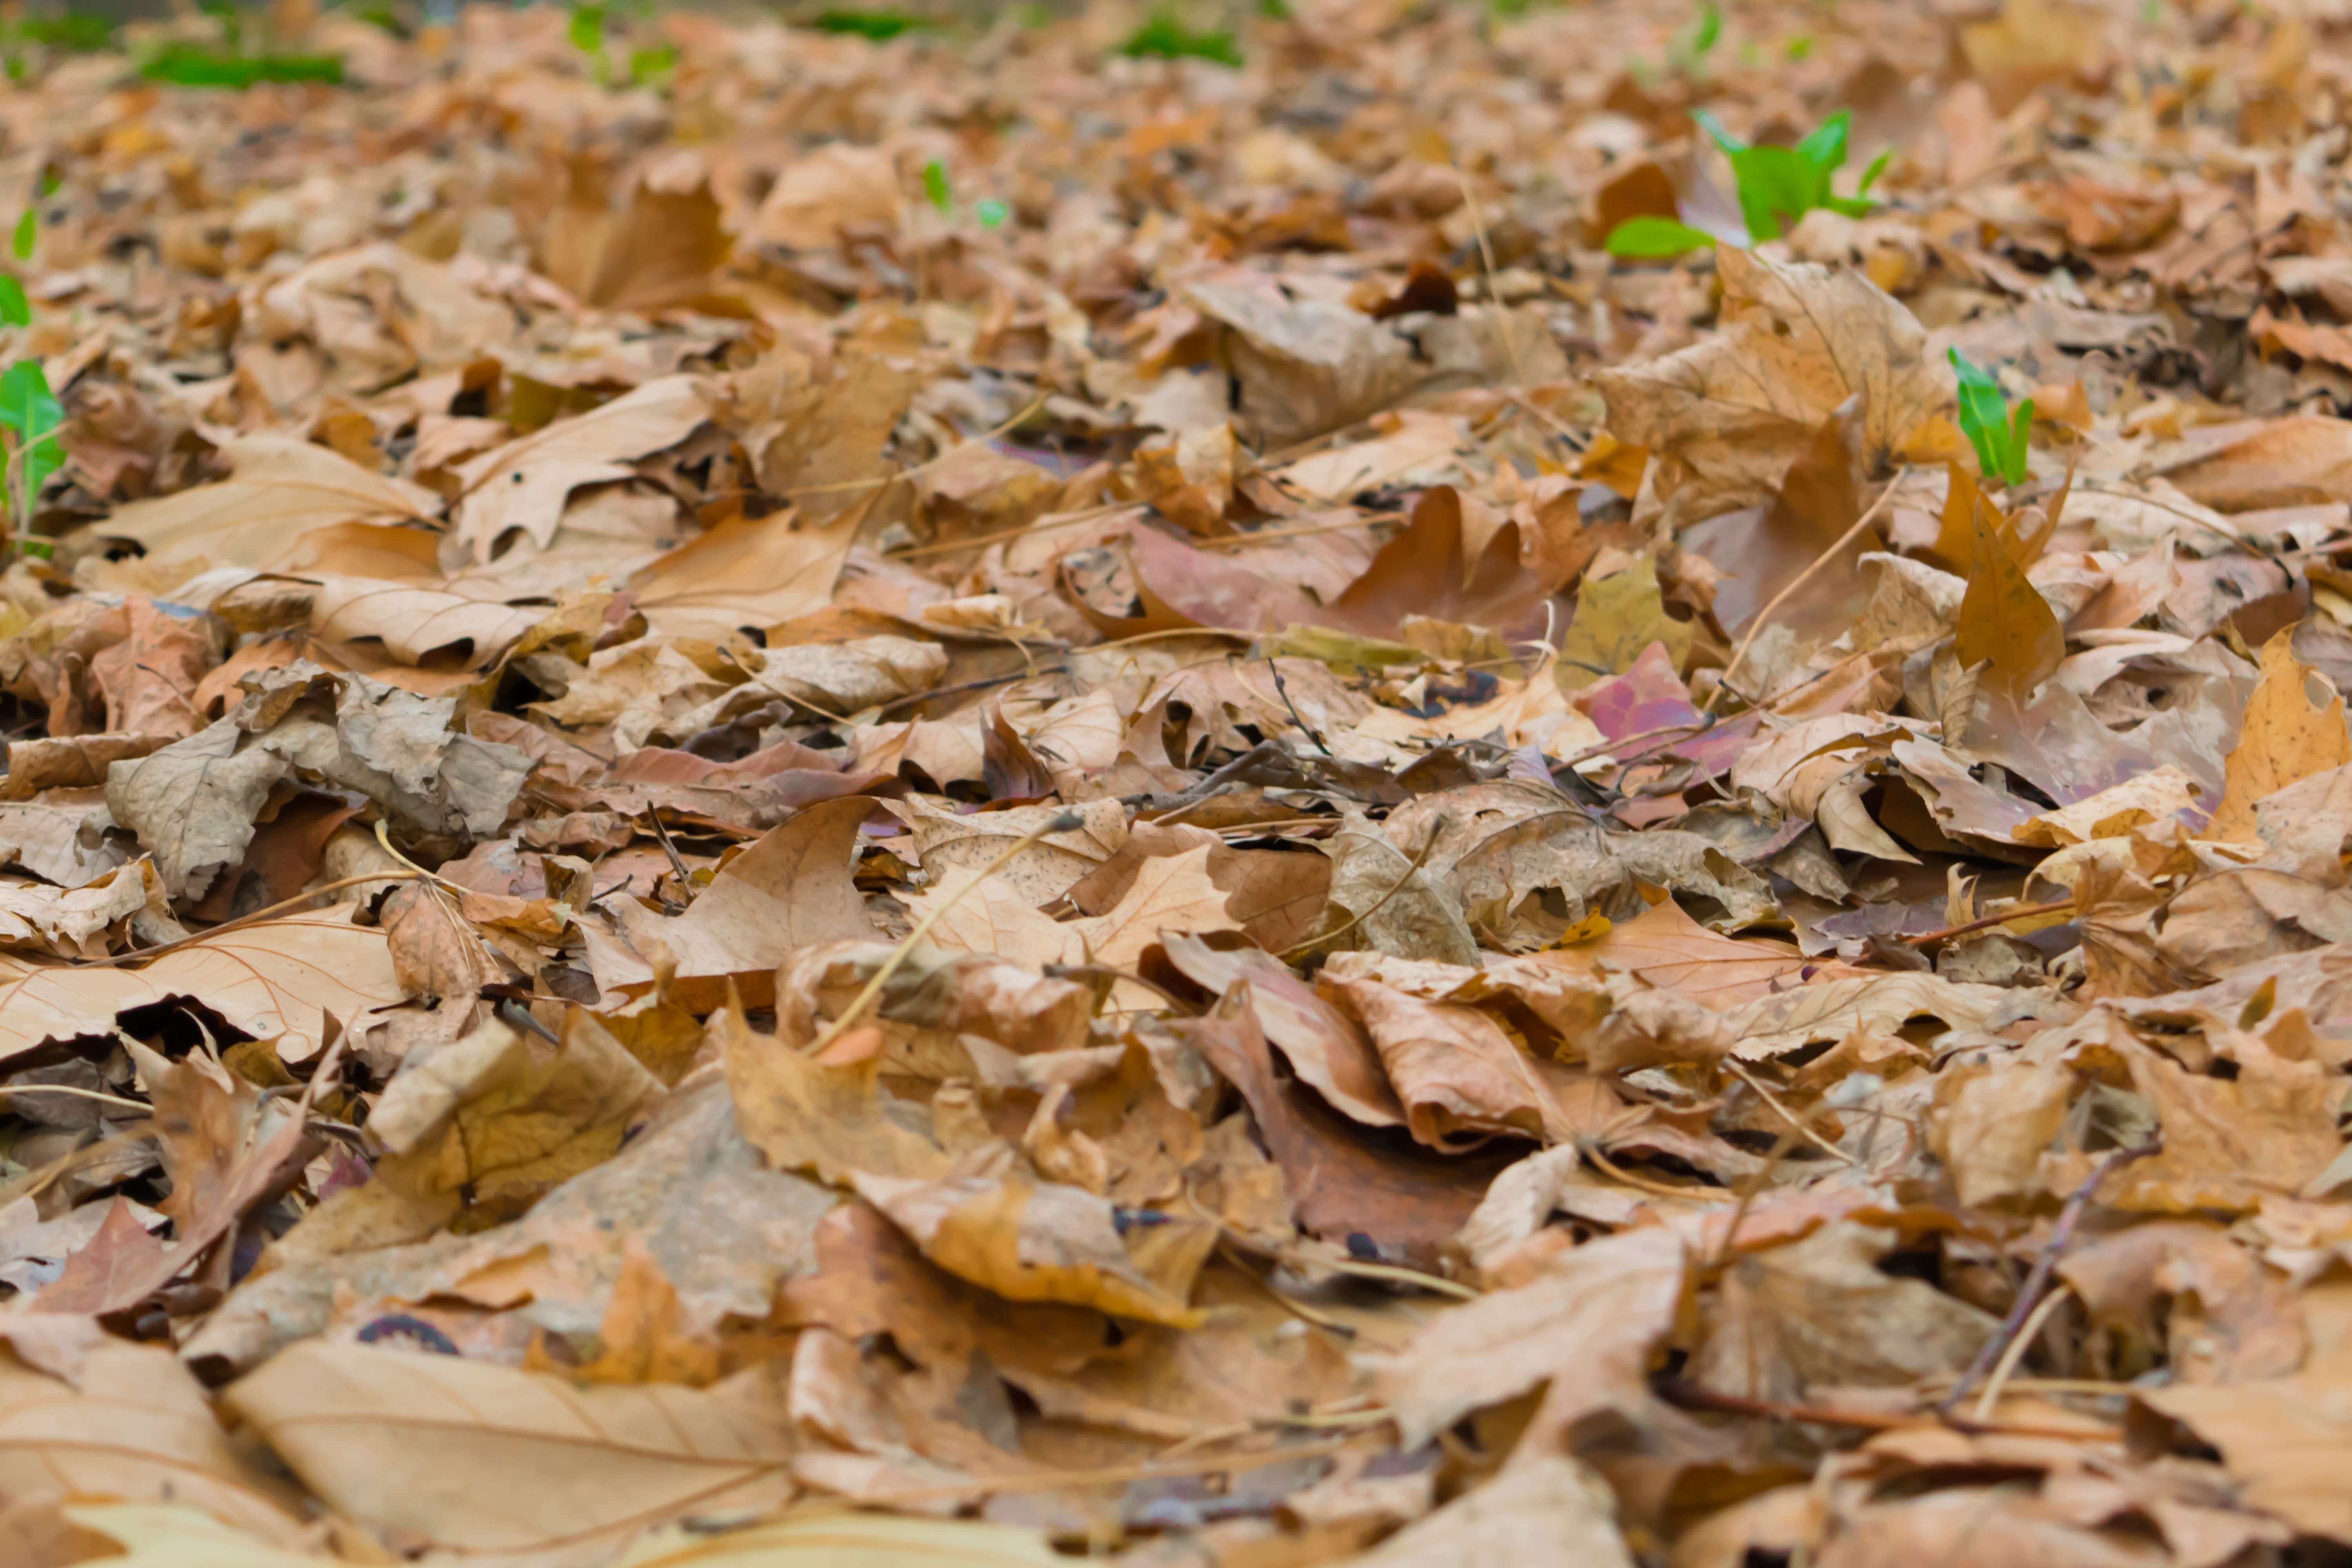
tree, branch, plant, wood, leaf, autumn, soil, season